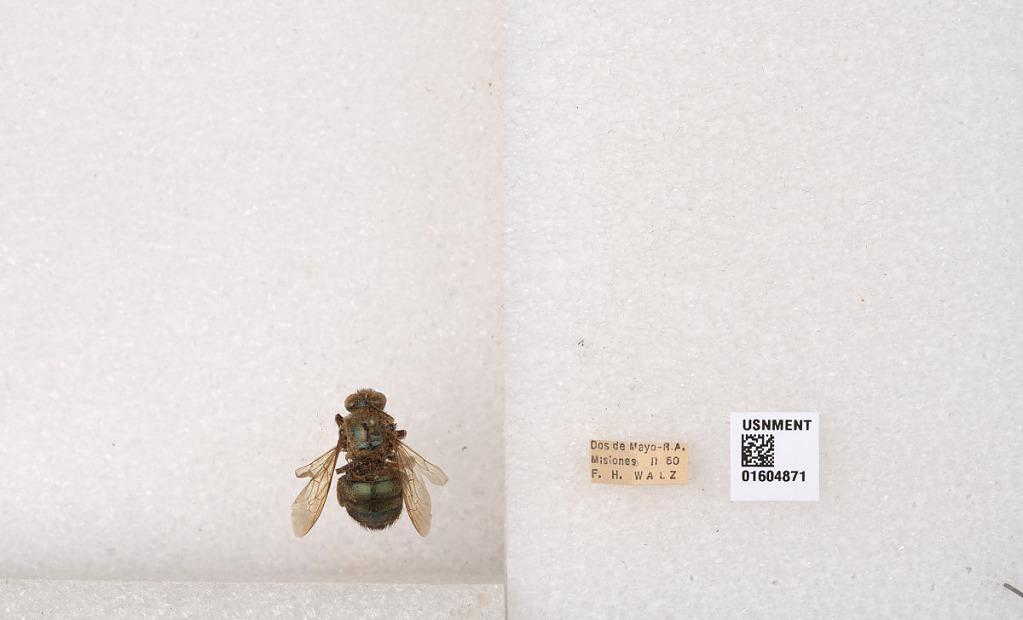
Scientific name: Xylocopa (Schonnherria) viridis Smith
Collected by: F. Walz
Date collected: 1960-2-1
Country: Argentina
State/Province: Misiones
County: Cainguas
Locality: Dos de May, R. A.